The Cat (1977 film)

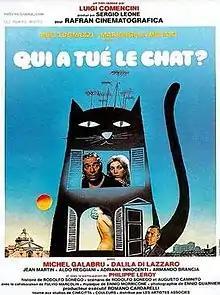

The Cat (also known as "Who Killed the Cat?") is a 1977 Italian giallo-comedy film directed by Luigi Comencini. For this film, Mariangela Melato was awarded with a David di Donatello for Best Actress.